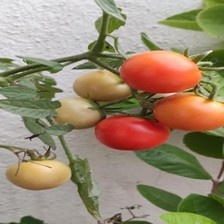
Label: tomato